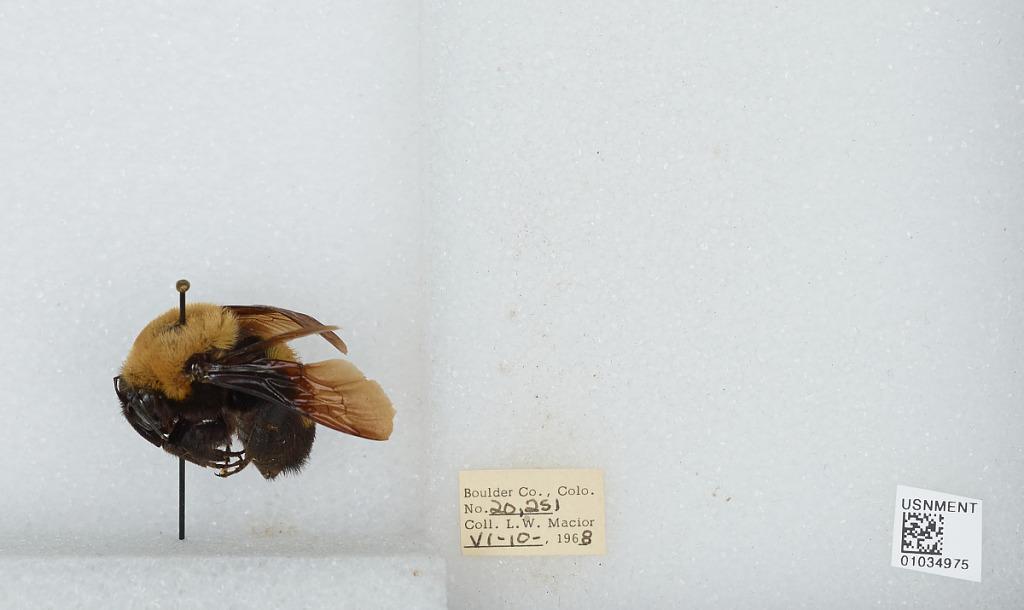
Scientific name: Bombus (Separatobombus) morrisoni Cresson
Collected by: L. Macior
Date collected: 1968-6-10
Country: United States
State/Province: Colorado
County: Boulder
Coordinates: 40.015, -105.27